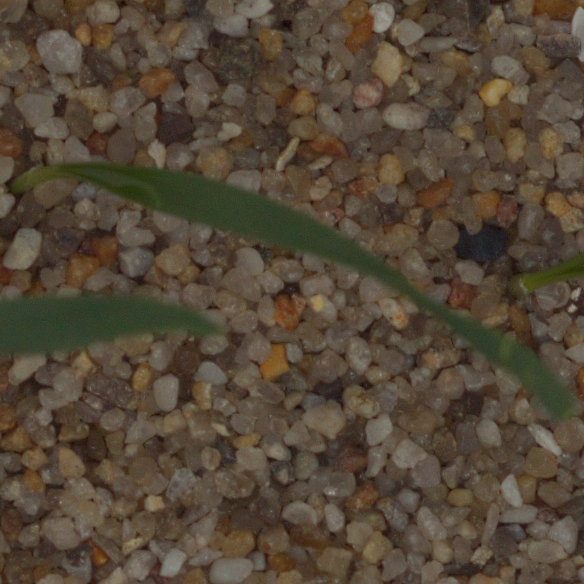
Label: common_wheat